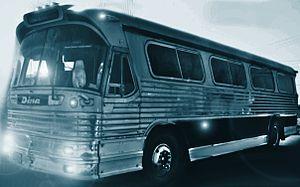
DINA S.A. est un constructeur mexicain d'autobus, de camion et de véhicules industriels de gamme moyenne et lourde.